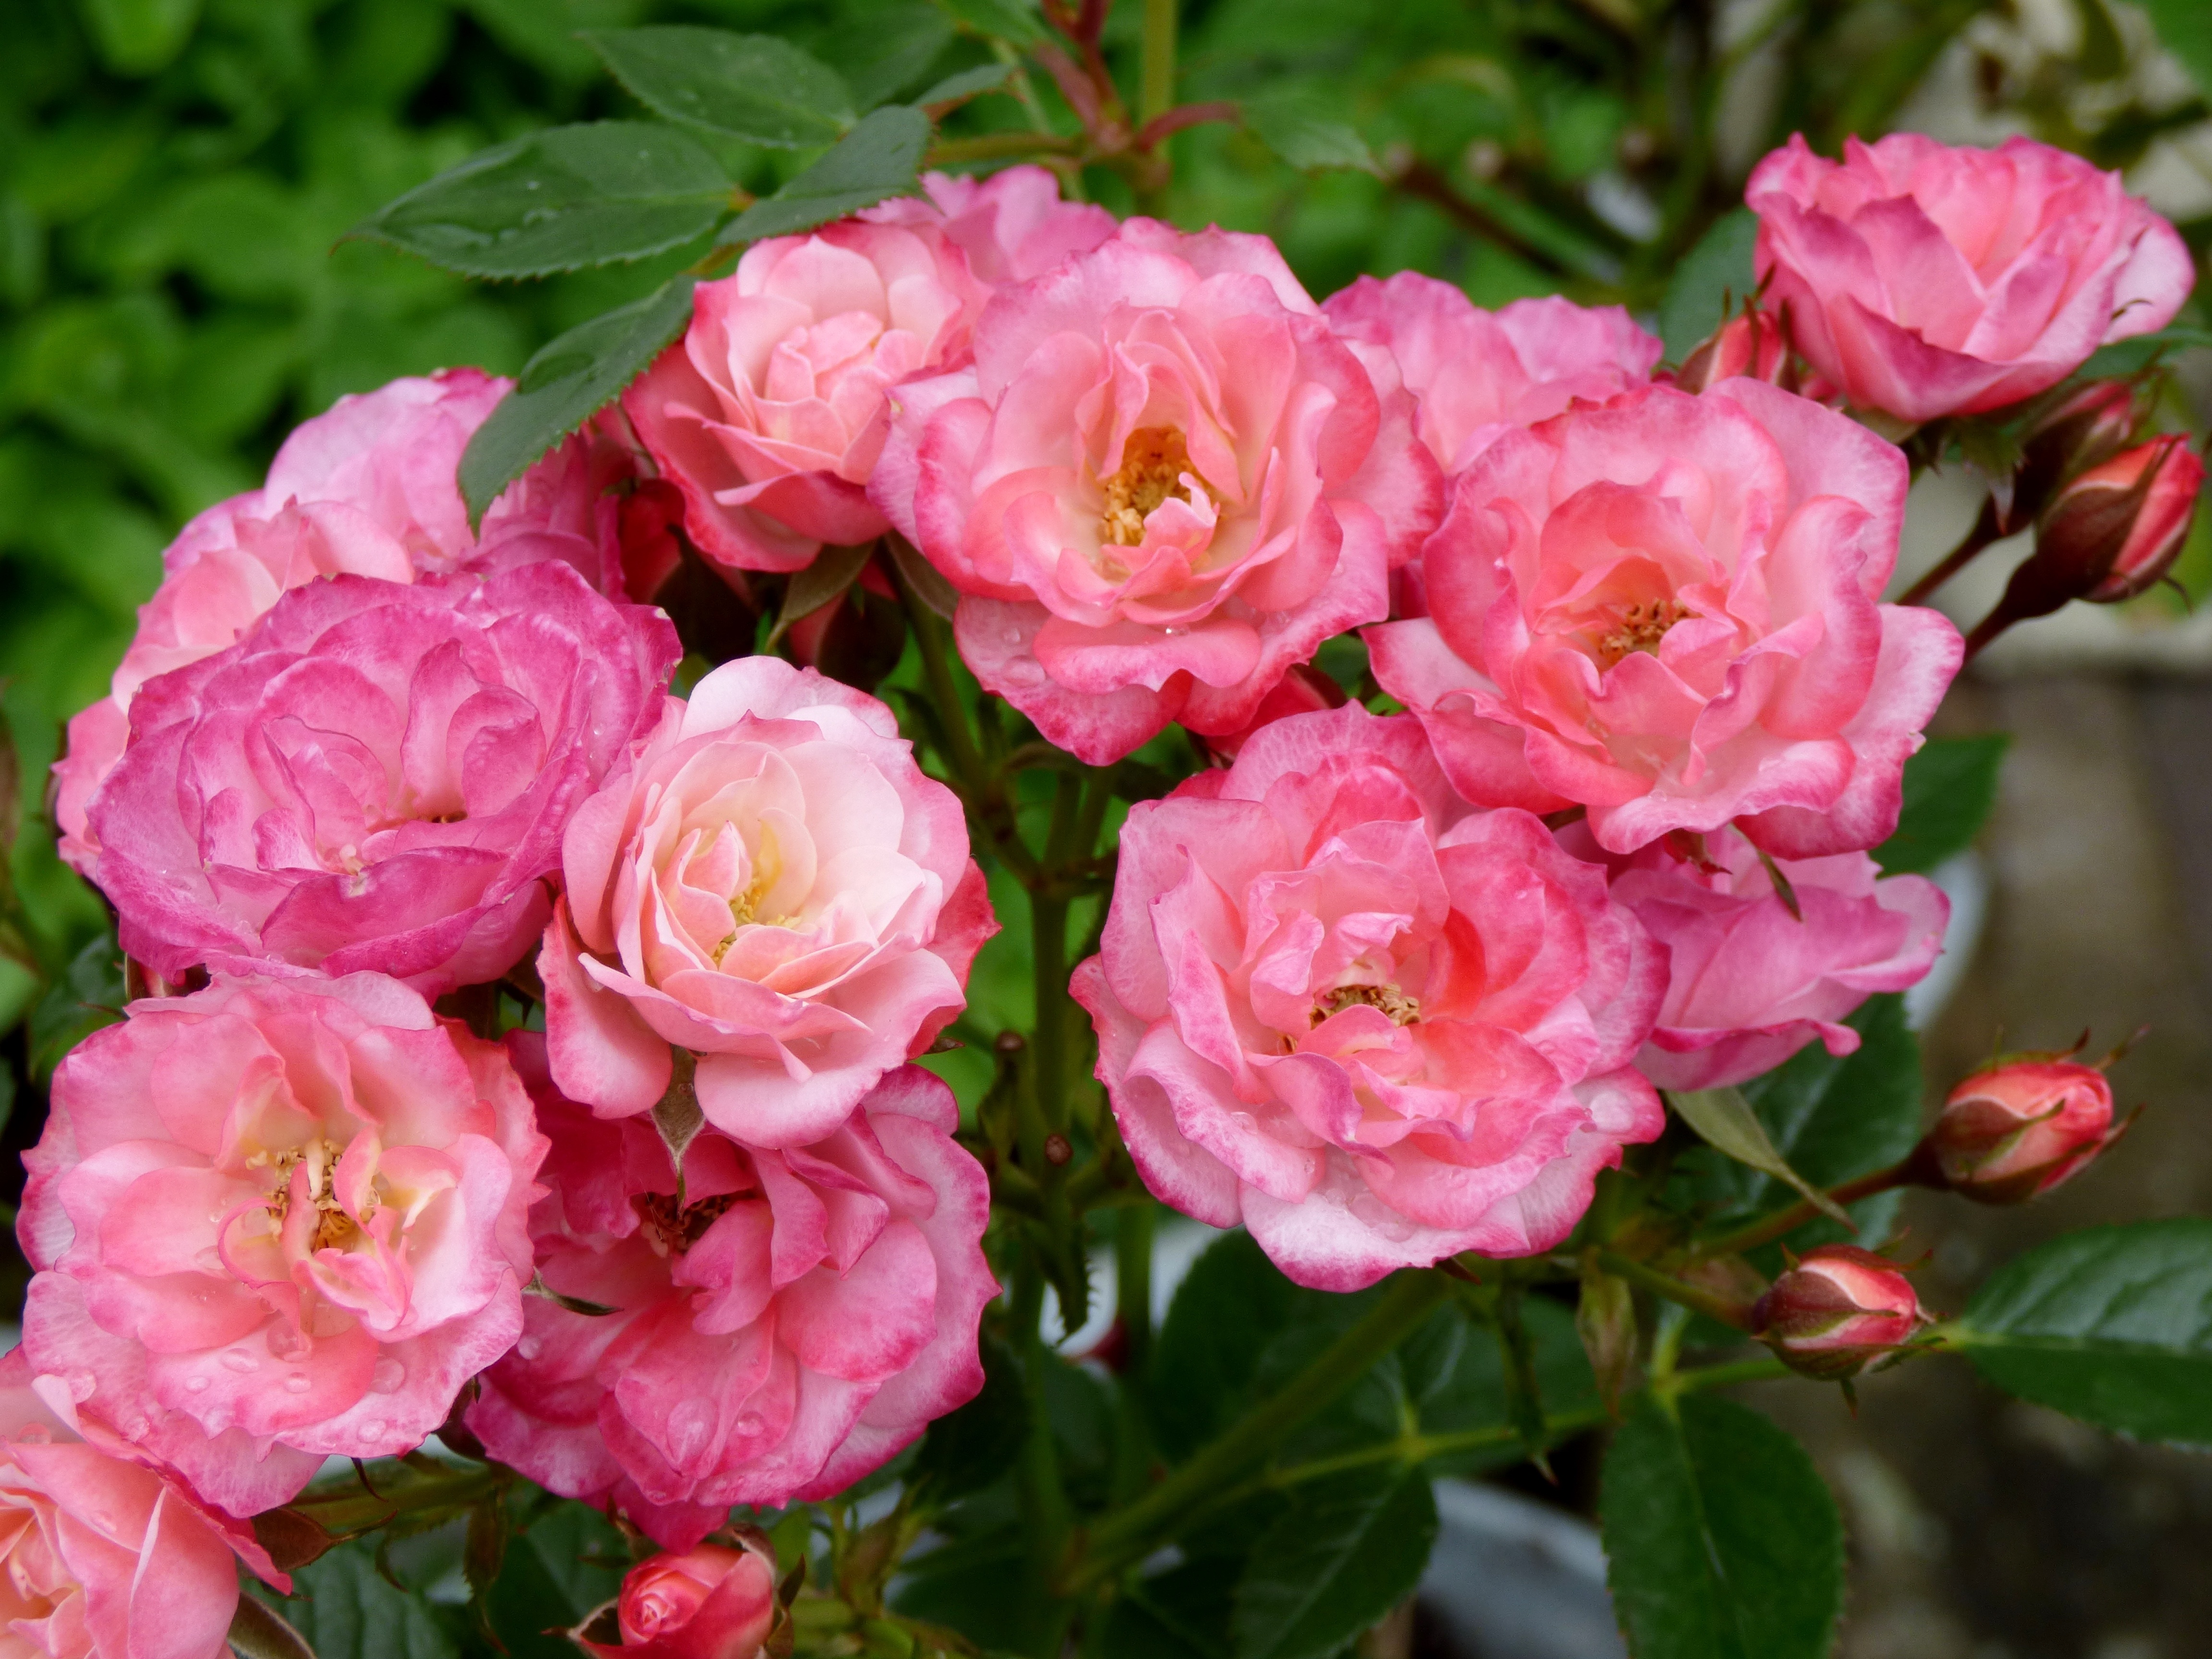
nature, plant, flower, petal, bloom, rose, pink, flowers, shrub, pink rose, hollyhock, floribunda, flowering plant, garden roses, rose family, land plant, rosa centifolia, rose order, rosa gallica, rosa wichuraiana